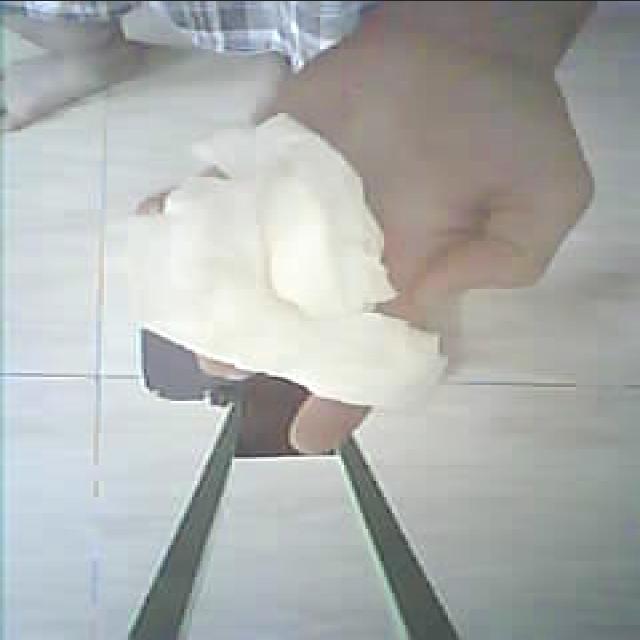
Label: tissues